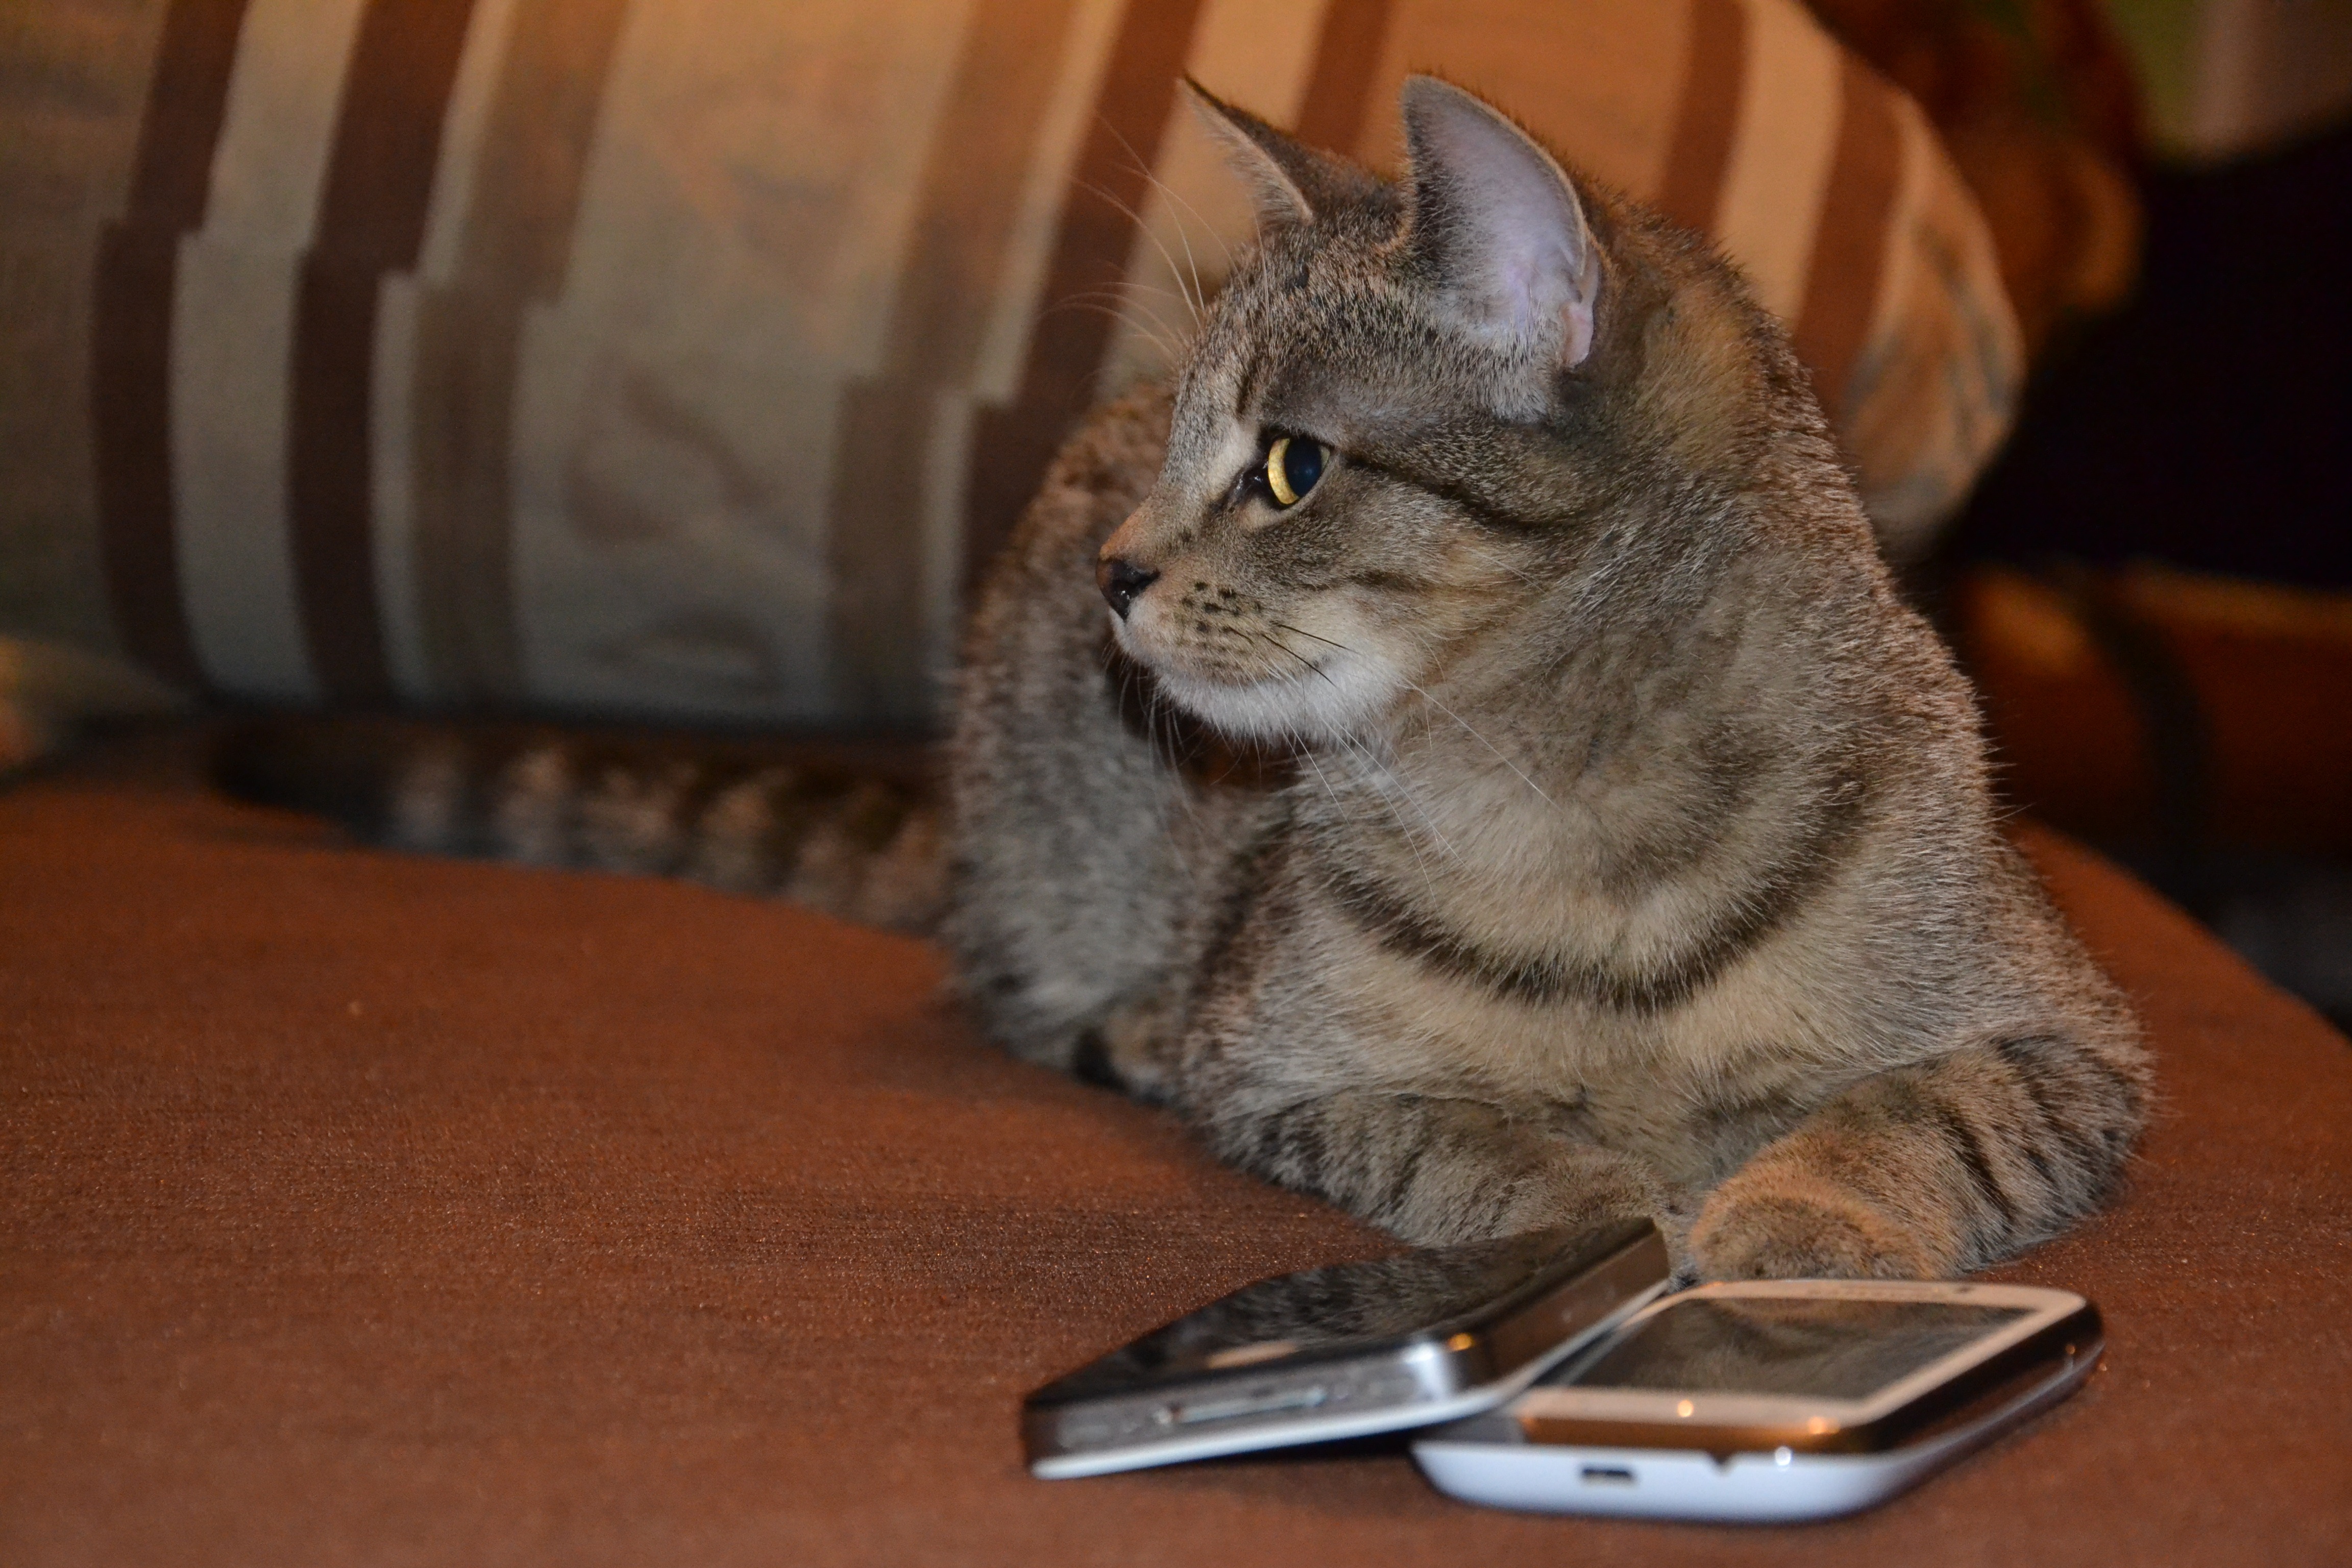
iphone, apple, white, animal, pet, fur, kitten, cat, phone, mammal, whiskers, electronics, animals, vertebrate, tomcat, cell, charming, electronic equipment, tabby cat, cellular phone, european shorthair, iphone 4, small to medium sized cats, cat like mammal, domestic short haired cat, pixie bob